Church of St Lawrence, Stanton Prior

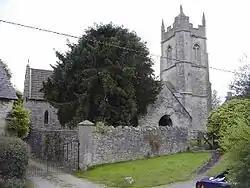

The Anglican Church of St Lawrence in Stanton Prior, Somerset, England, has its origins in the 12th century but is mainly 15th century. The church has been designated by English Heritage as a Grade II* listed building.